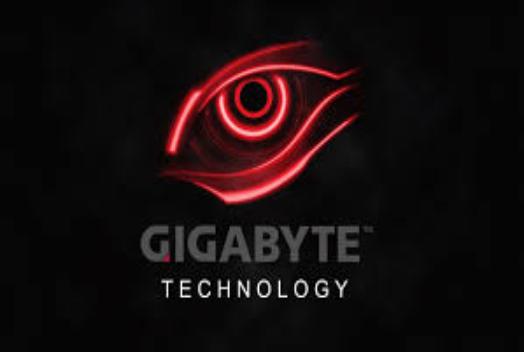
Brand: Gigabyte
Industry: Electronic